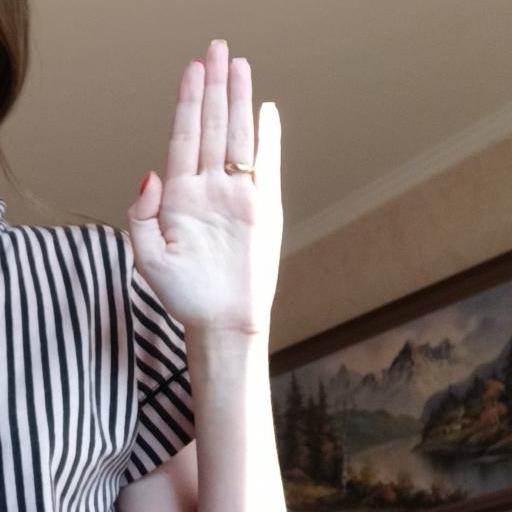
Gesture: stop